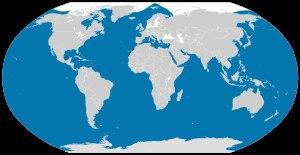
L'orque, ou épaulard, est une espèce de mammifères marins du sous-ordre des cétacés à dents, les odontocètes. Elle a une répartition cosmopolite ; elle vit dans les régions arctiques et antarctiques jusqu'aux mers tropicales. Son régime alimentaire est très diversifié, bien que les populations se spécialisent souvent dans des types particuliers de proies. Certaines se nourrissent de poissons, tandis que d'autres chassent les mammifères marins tels que les lions de mer, les phoques, les morses et même de grandes baleines. Les orques sont considérées comme des superprédateurs.
Orcinus est un genre de cétacés odontocètes de la famille des Delphinidae. Il ne comprend qu'une seule espèce actuelle : l'Orque.